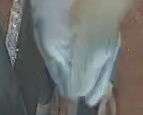
Face region: mouth_nostrils (mouth_chin_nostrils_and_profile)
Pain indicator: not_present